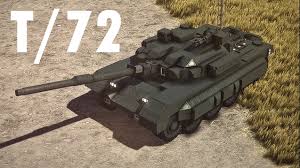
Label: Tank